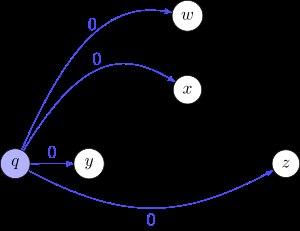
En informatique, l'algorithme de Johnson calcule des plus courts chemins entre toutes les paires de sommets dans un graphe orienté, aux arcs pondérés. Les poids des arcs peuvent être des nombres négatifs pourvu qu'il n'existe pas de circuits de poids négatif. Il est particulièrement efficace lorsque le graphe est creux. L'algorithme opère en utilisant d'abord l'algorithme de Bellman-Ford pour calculer une transformation du graphe de départ qui supprime tous les poids négatifs, ce qui permet l'emploi, dans un deuxième temps, de l’algorithme de Dijkstra sur le graphe transformé.